Mississippi Highway 35

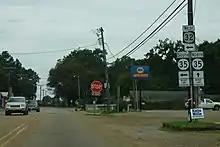
MS 35 and MS 32's intersection on the west side of downtown Charleston

MS 35 now lowers itself down some Loess bluffs to enter the Mississippi Delta region and it travels northward through flat farmland, passing through the communities of Leverett and Paynes (as well as having an intersection with MS 732 (Tallaha Road)), before becoming concurrent with MS 32 and crossing Tillatoba Creek into the town Charleston. The highway passes through some neighborhoods along Clay Street before coming to an intersection with Main Street in a business district on the west side of downtown, where MS 35 splits off and turns left to leave Charleston and pass along the eastern of the delta for several miles to enter Panola County.